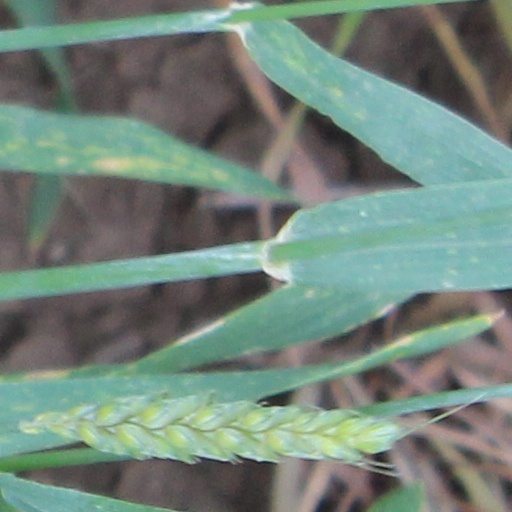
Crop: wheat